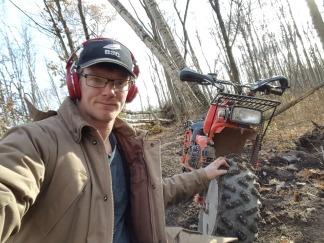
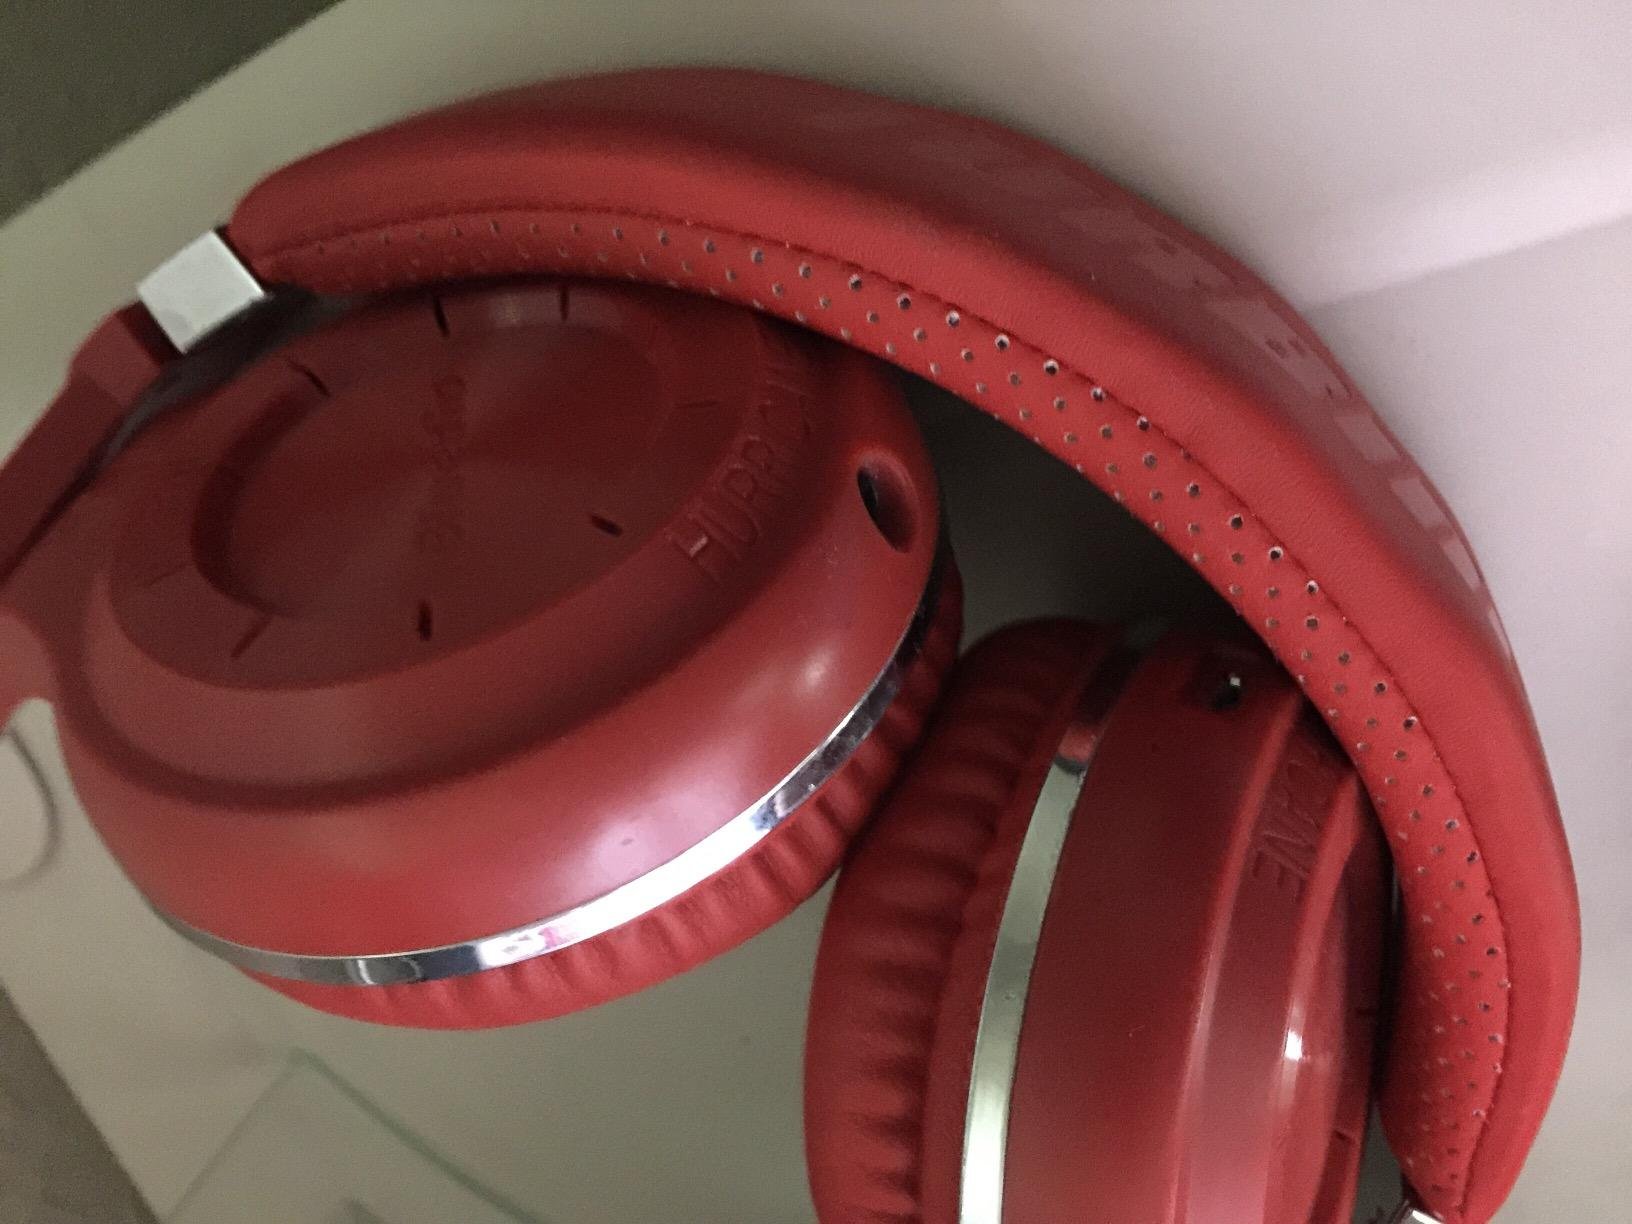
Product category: headphones
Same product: yes